Palazzo della Civiltà Italiana

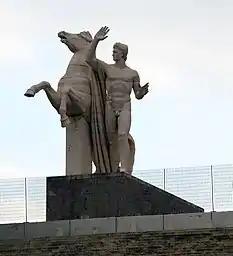
Dioscuri of the Palazzo della Civiltà italiana

Atop all four sides of the building runs an inscription taken from a speech that Mussolini delivered on 2 October 1935: ""Un popolo di poeti, di artisti, di eroi, di santi, di pensatori, di scienziati, di navigatori, di trasmigratori"" ("a nation of poets, of artists, of heroes, of saints, of thinkers, of scientists, of navigators, of migrators").